Lucie Arnaz

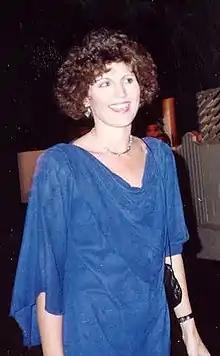
Arnaz in 1988

Arnaz has had a lengthy career in musical theatre. In June 1978 she played the title role of Annie Oakley in "Annie Get Your Gun" at the Jones Beach Theatre on Long Island, New York. This was the first production at Jones Beach Theatre after the death of longtime producer Guy Lombardo. In 1981, she played the lead female role of Rita White in "Educating Rita" at The Cape Playhouse in Dennis, Massachusetts.